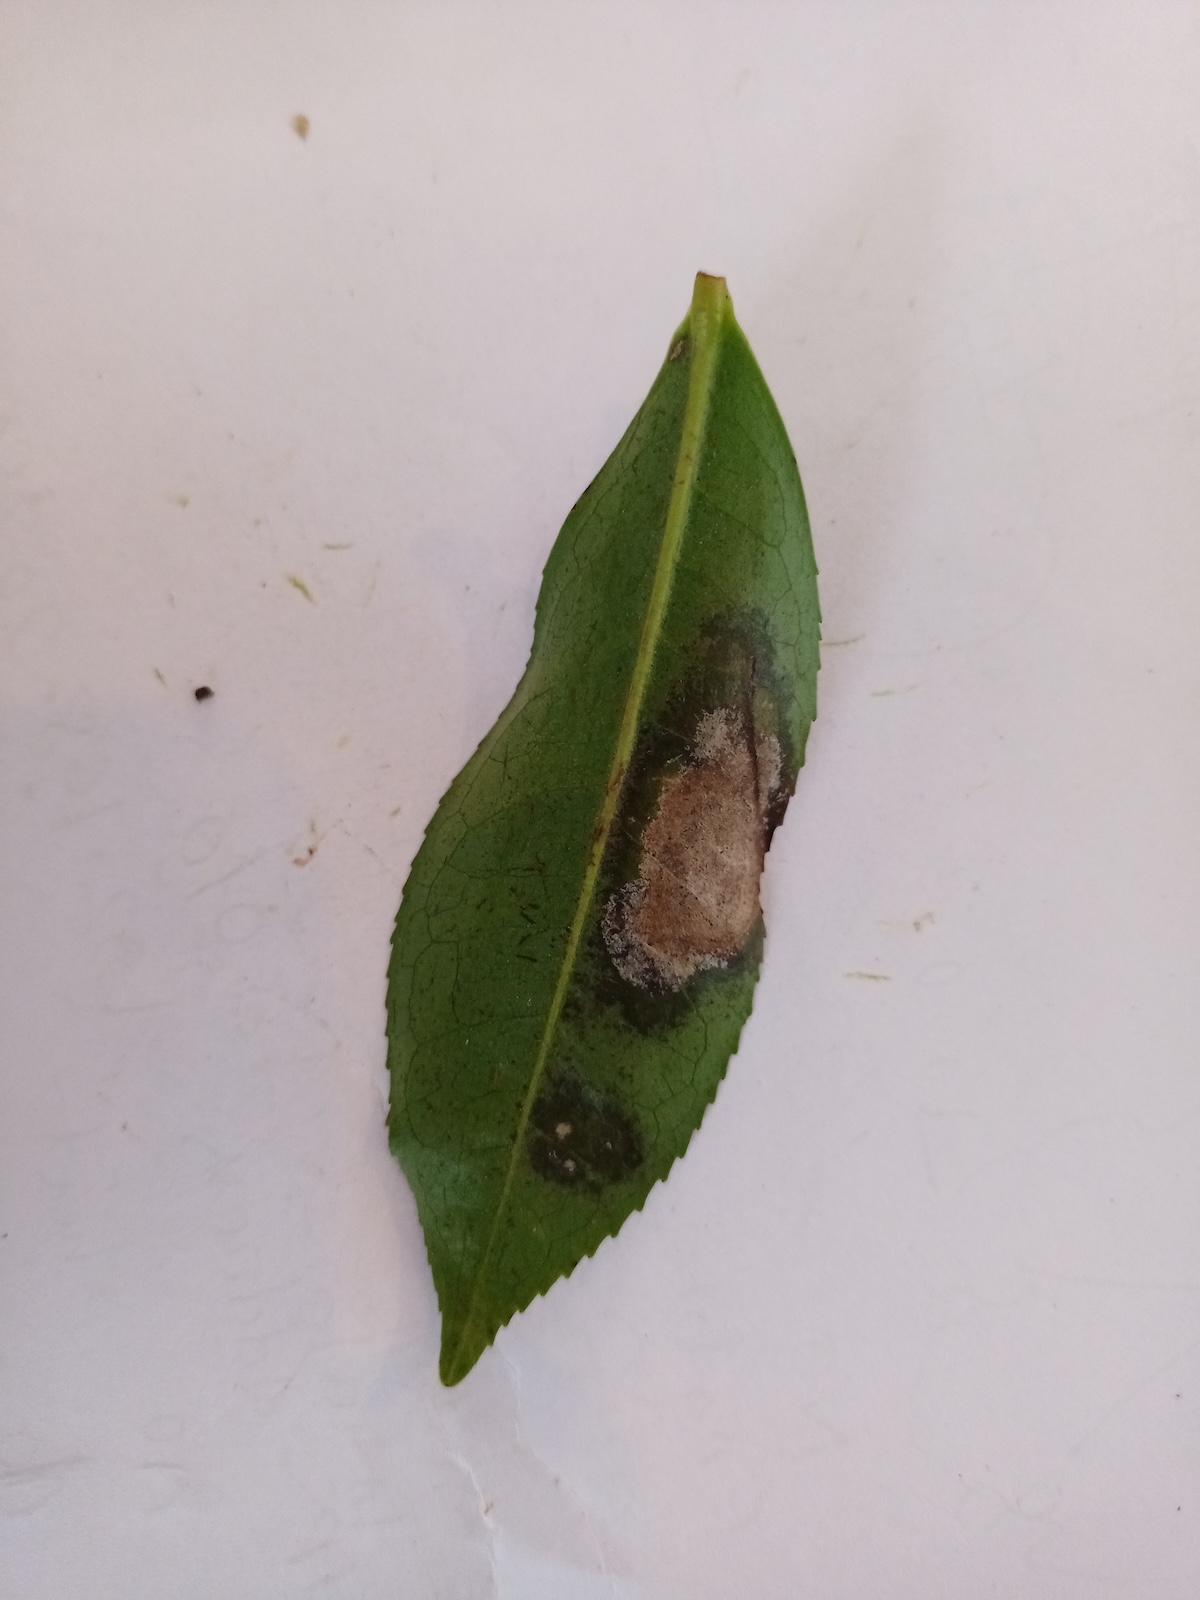
Label: Gray Blight